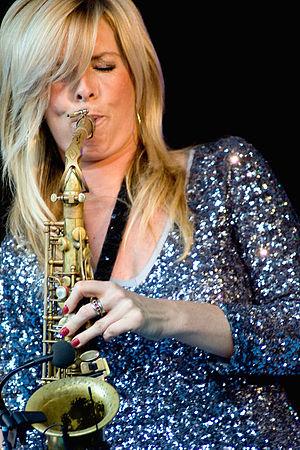
Candy Dulfer est une saxophoniste alto et chanteuse néerlandaise de jazz-funk, de smooth jazz, et de pop-jazz, fréquente collaboratrice de Prince sur disques et en tournée, devenue célèbre dans le monde en 1989, avec son succès international Lily Was Here de Dave Stewart, puis avec son premier album de jazz Saxualité de 1990.